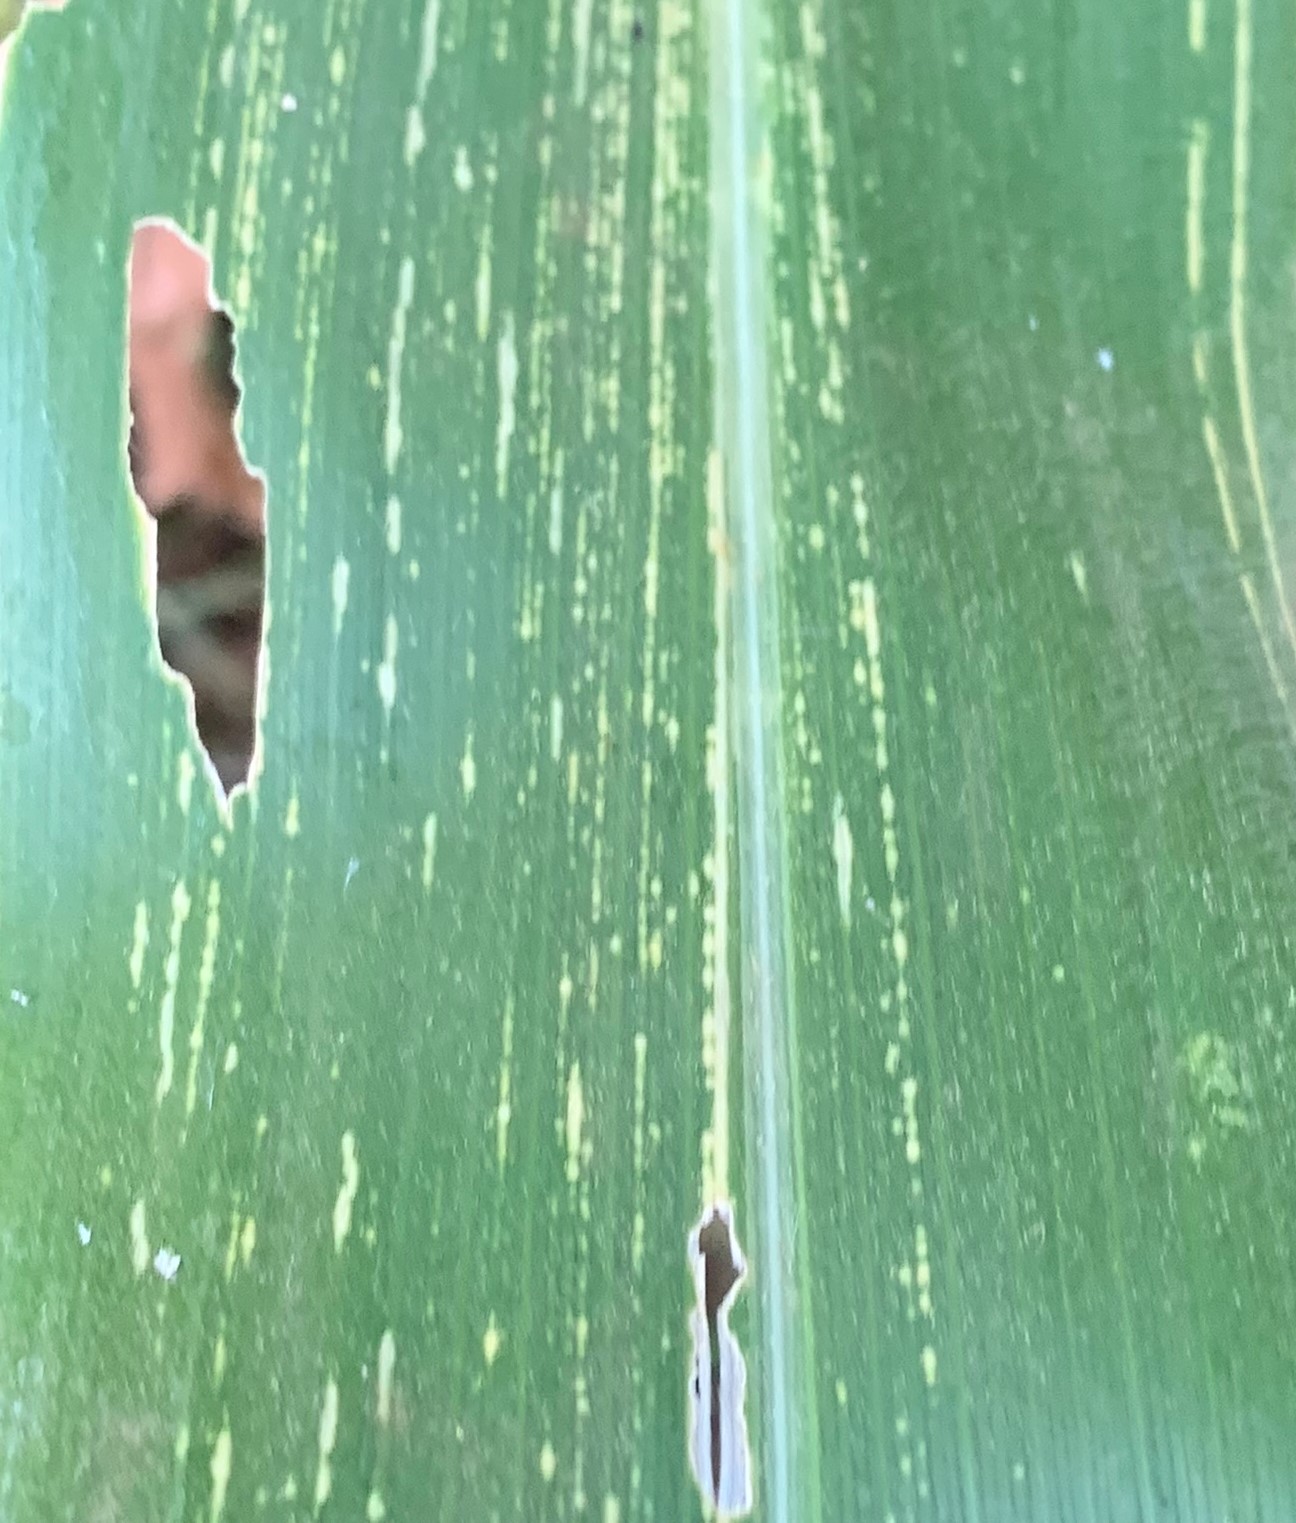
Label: MSV